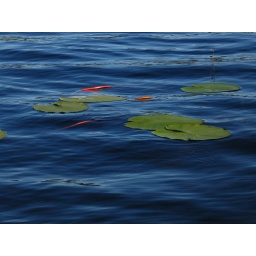
trip to the island in the lake to drink Champagne and (gulp) sign divorce papers. Sigh.